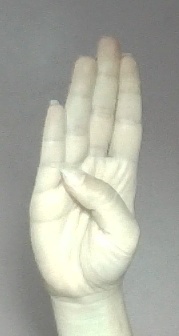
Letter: kaaf